Stratford-upon-Avon Canal

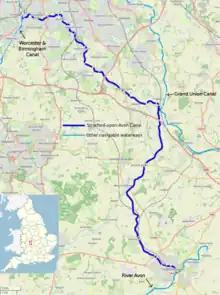
Geographic map of the canal (zoom in to see detail)

The Stratford-upon-Avon canal connects the Worcester and Birmingham Canal at Kings Norton to the River Avon at Stratford-upon-Avon in Warwickshire. It consists of two sections, divided by a junction which connects it to the Grand Union Canal. The northern section from Kings Norton in the suburbs of Birmingham to Lapworth is level for the first , following the Birmingham Level, but then descends quite rapidly through the Lapworth flight of 18 locks, to reach the junction. There is a choice of route to reach the Grand Union, as there are two locks side by side, one on the main line of the canal, and one on the branch, but a channel joins the bottom ends of both locks. The junction is almost exactly halfway along the canal.